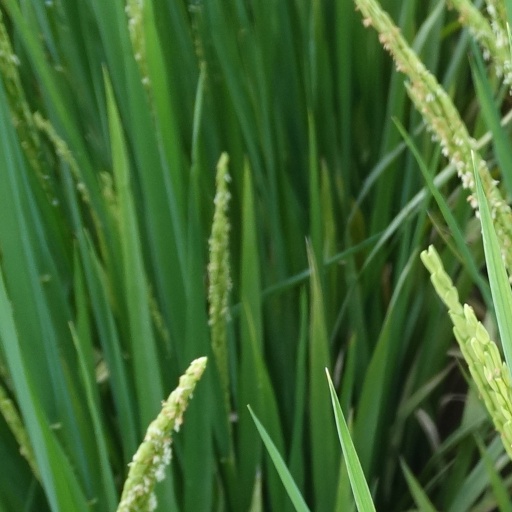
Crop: rice